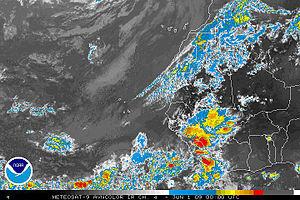
Vue satellite par le National Oceanic and Atmospheric Administration de l’est de l’océan Atlantique, montrant le niveau des précipitations le 1er juin 2009 à 0000 GMT (UTC). Les zones en rouge correspondent à d’importantes précipitations
La recherche de l'épave et des boîtes noires du vol 447 Air France débute dès l'annonce de la disparition de l'appareil et dure environ deux ans. Le vol 447 Air France est un vol régulier de la compagnie aérienne française Air France entre Rio de Janeiro et Paris dont l'appareil, un Airbus A330-200, s'est abîmé dans l'océan Atlantique le 1ᵉʳ juin 2009, tuant les 228 personnes à bord.